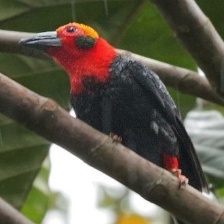
Species: BORNEAN BRISTLEHEAD
Scientific name: PITYRIASIS GYMNOCEPHALA